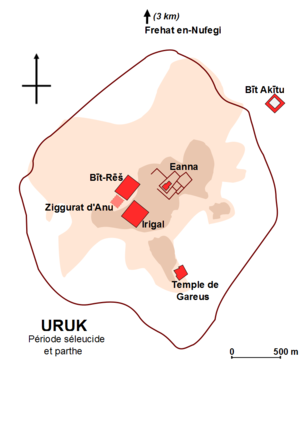
Plan simplifié d'Uruk aux périodes séleucide et parthe, avec localisation des principaux sanctuaires.
Uruk est une ville de l'ancienne Mésopotamie, dans le sud de l'Irak. Le site est aujourd'hui appelé Warka, terme dérivé de son nom antique, qui vient de l'akkadien, lui-même issu du nom sumérien ou pré-sumérien Unug, et qui a aussi donné l'hébreu Erekh dans la Bible. Le site d'Uruk fut occupé à partir de la période d'Obeïd, et ce jusqu'au IIIᵉ siècle de notre ère. Cette ville joua un rôle très important sur les plans religieux et politiques pendant quatre millénaires.